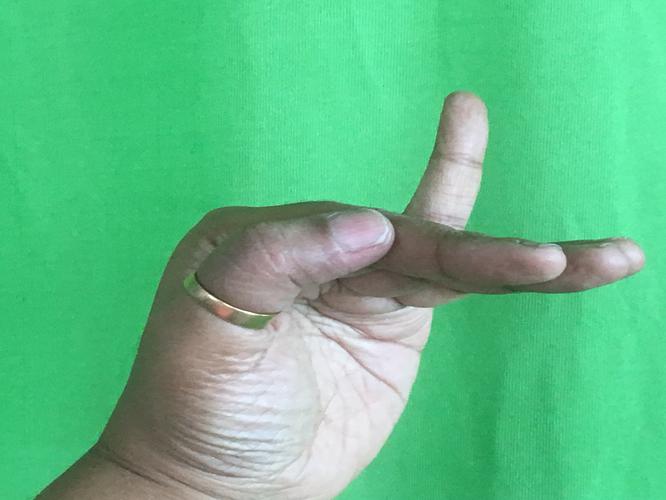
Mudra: Hamsapaksha
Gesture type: double_hand